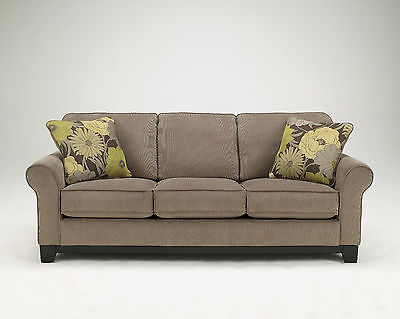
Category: sofa